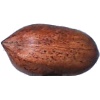
Label: nut_pecan